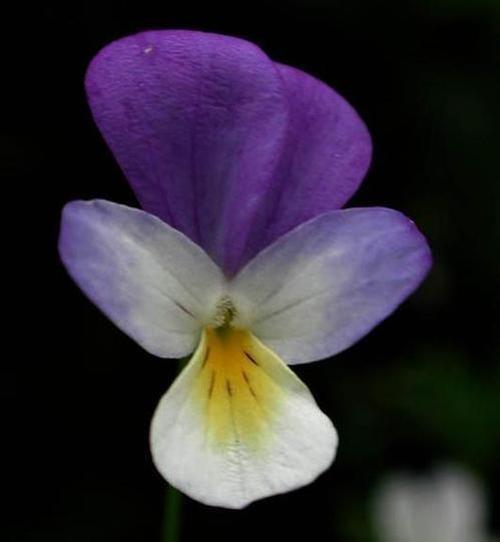
Label: wild pansy